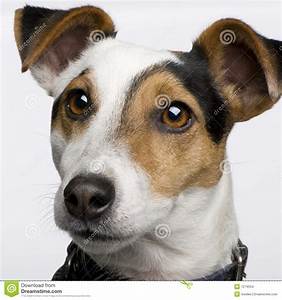
Label: cane